Ajinomoto Stadium

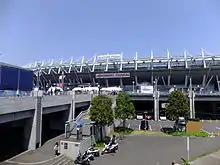
Stadium exterior

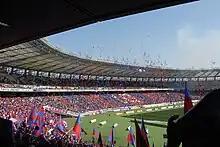
FC Tokyo supporters

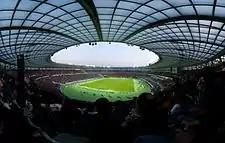
Ajinomoto Stadium panorama

The stadium is the home of J1 League football clubs FC Tokyo and Tokyo Verdy and is used as the venue of some lower divisions of football leagues. Rugby union games are also held there. For the 2002 FIFA World Cup, Saudi Arabia's national team based their training camp at Chōfu and used the stadium as a main training ground, although it did not host an actual World Cup match.